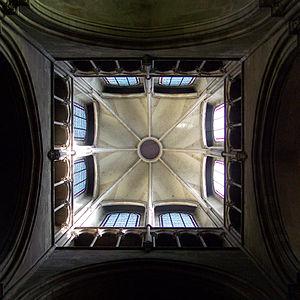
Flèche de croisée de l'église Notre-Dame à Dijon.
L’église Notre-Dame de Dijon, considérée comme un chef-d'œuvre d'architecture gothique du XIIIᵉ siècle, est située au cœur des 97 hectares du secteur sauvegardé de Dijon, inscrit depuis le 4 juillet 2015 au patrimoine mondial de l'UNESCO. Elle s'élève place Notre-Dame, à proximité du Palais des ducs et des États de Bourgogne et en face de la rue Musette. On estime que l'édifice actuel a été construit des années 1220 aux années 1250 environ.